Bullard Machine Tool Company

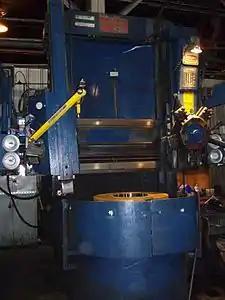
A Bullard CNC VTL.

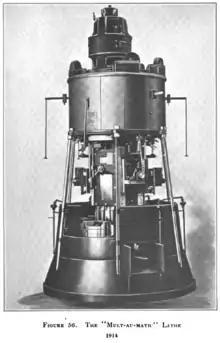
Bullard Mult-Au-Matic, a vertical, multispindle automatic lathe, 1914.

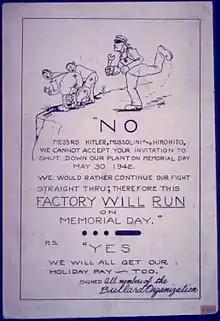
Memorial Day 1942 at Bullard

The Bullard Machine Tool Company was a large American machine tool builder. It specialized in vertical boring mills and was largely responsible for the development of the modern form of that class of machine tools.